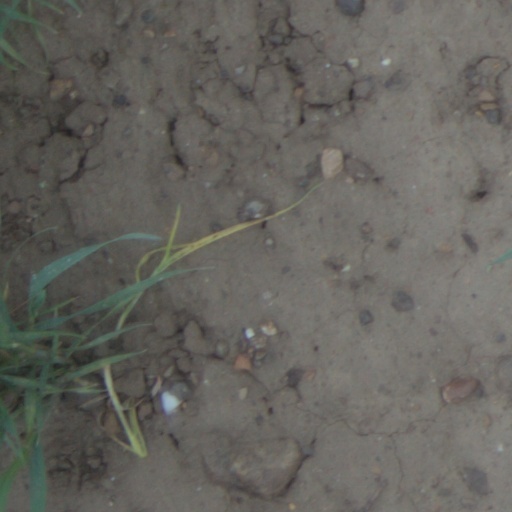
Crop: wheat